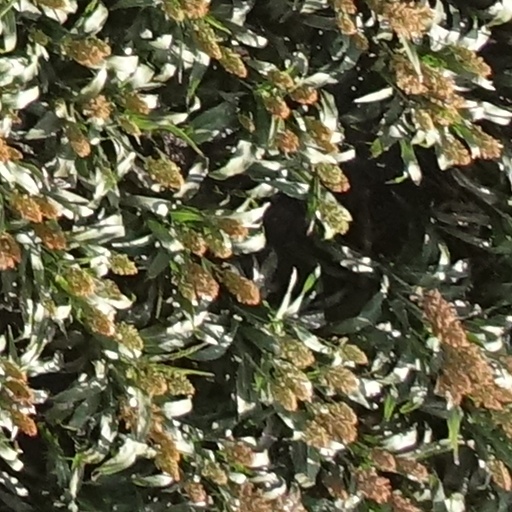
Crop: sorghum